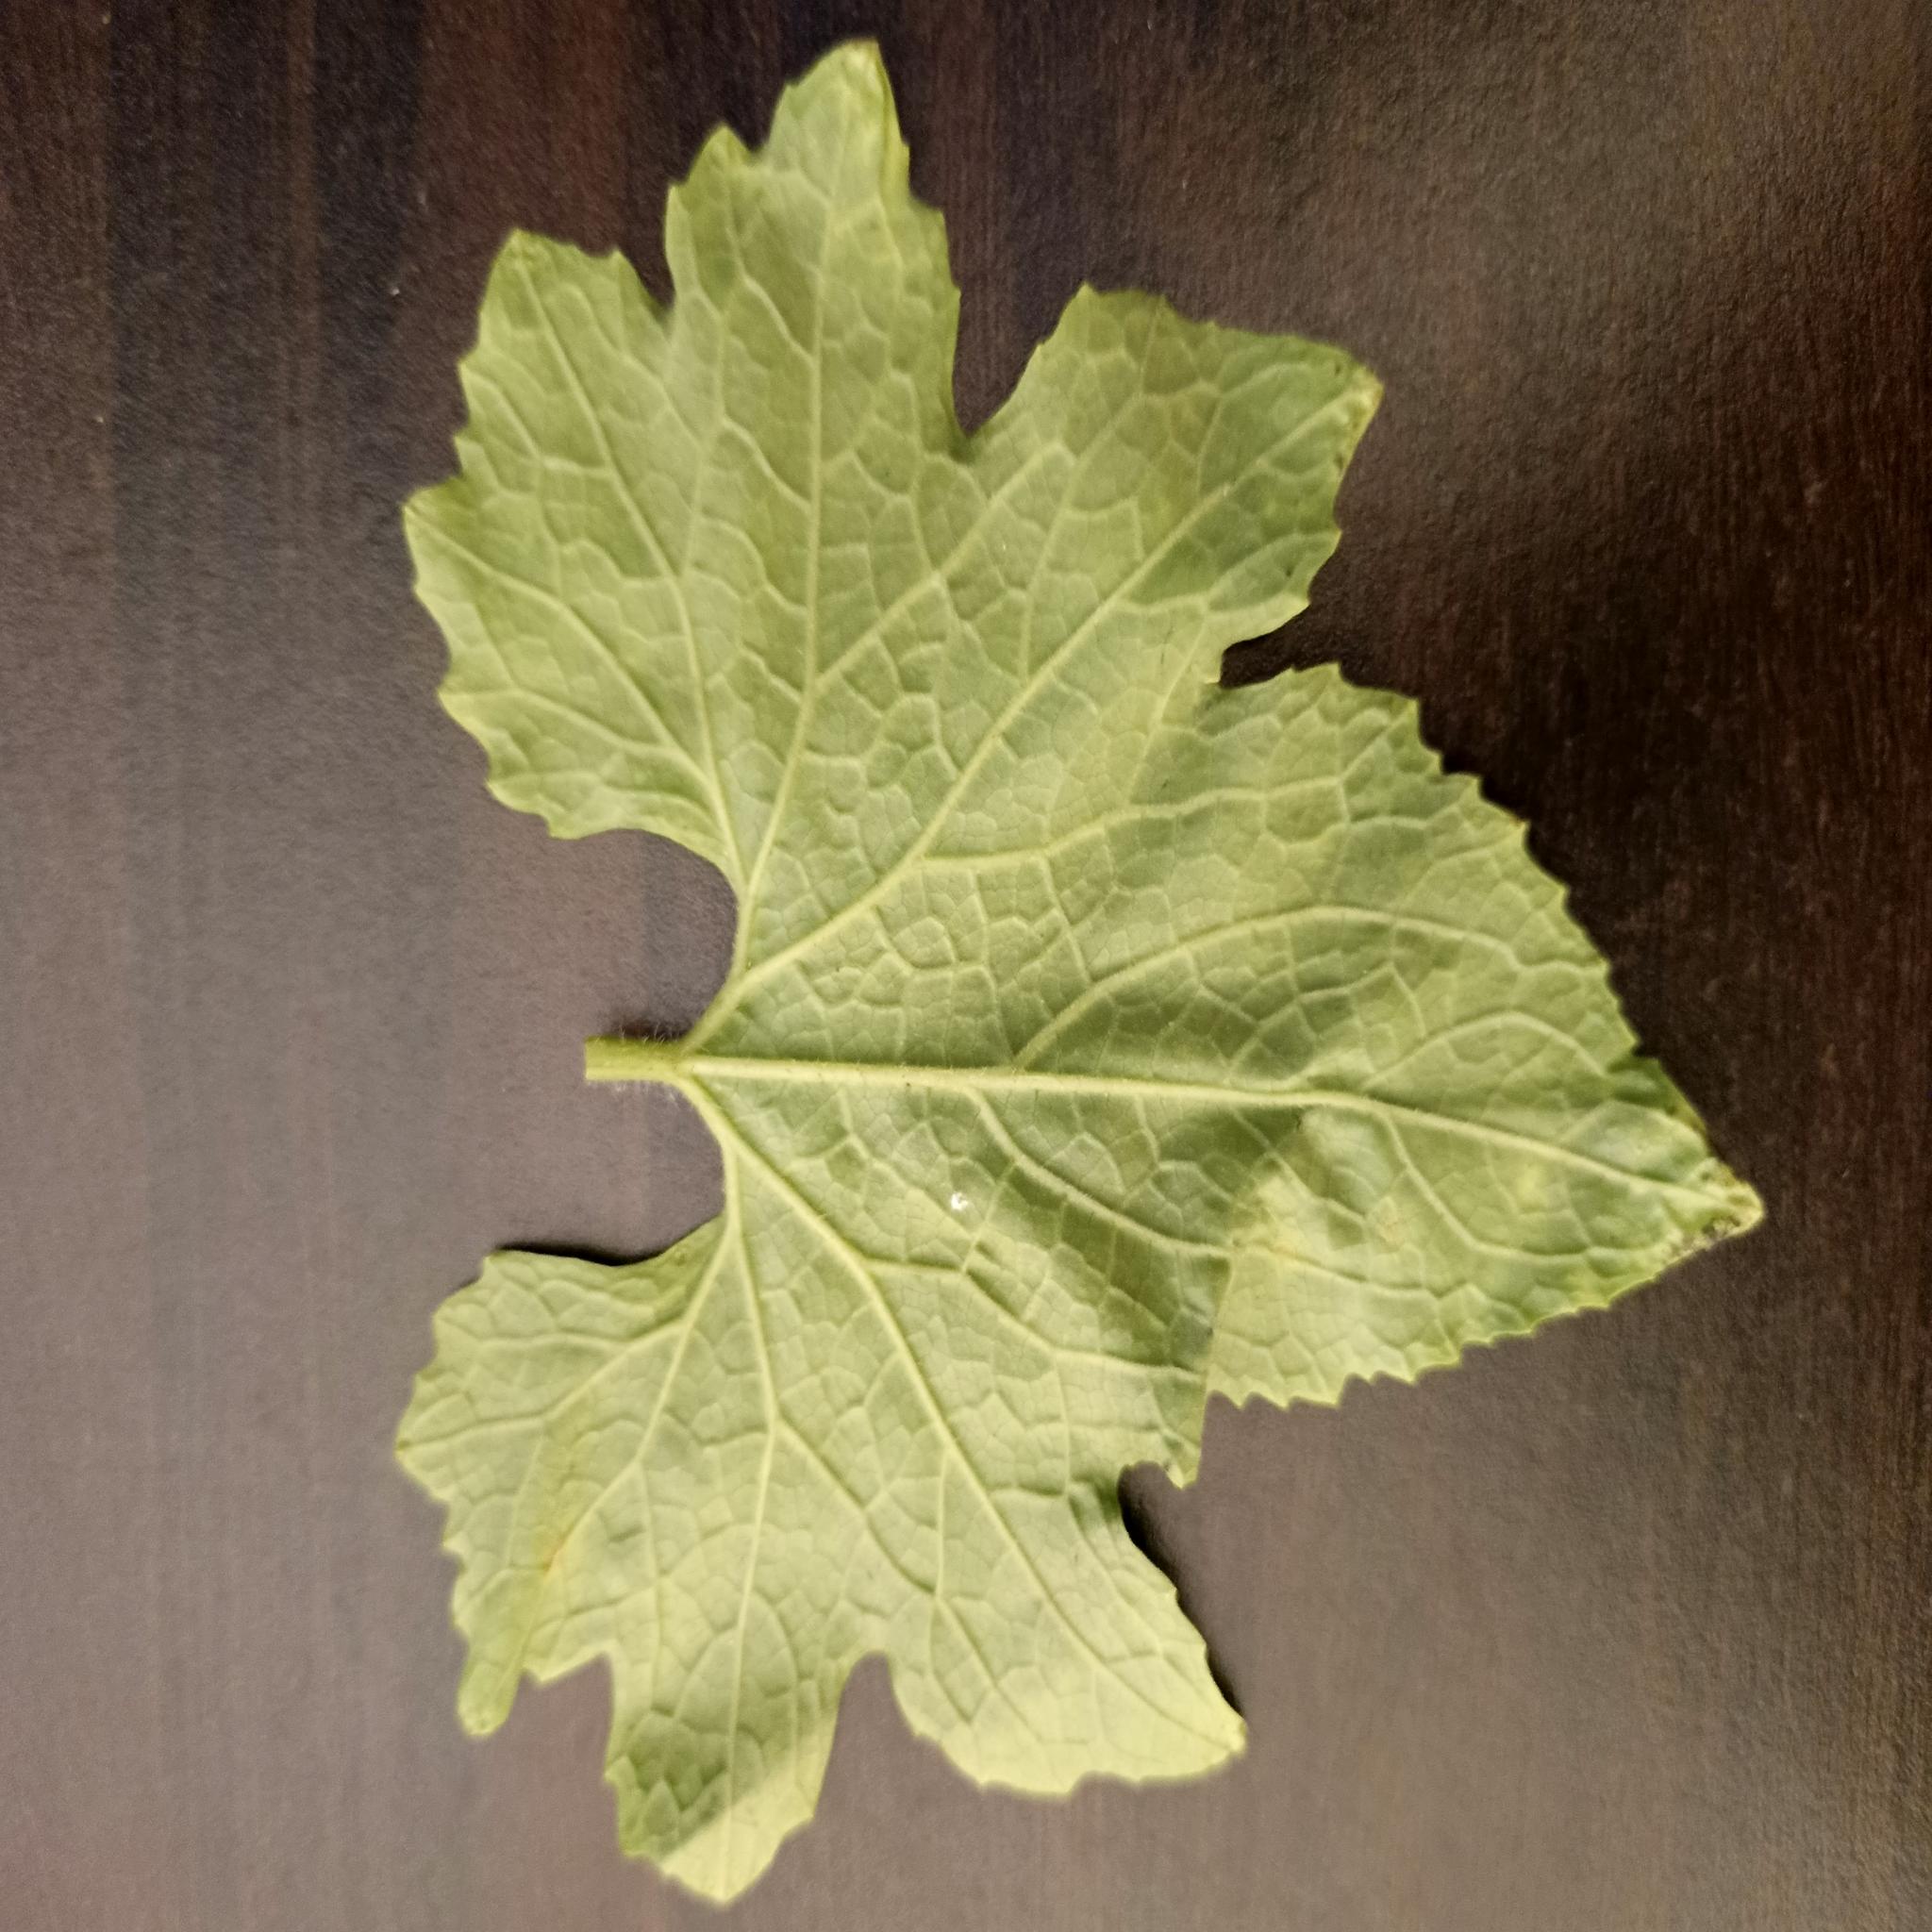
Label: Leaf curl